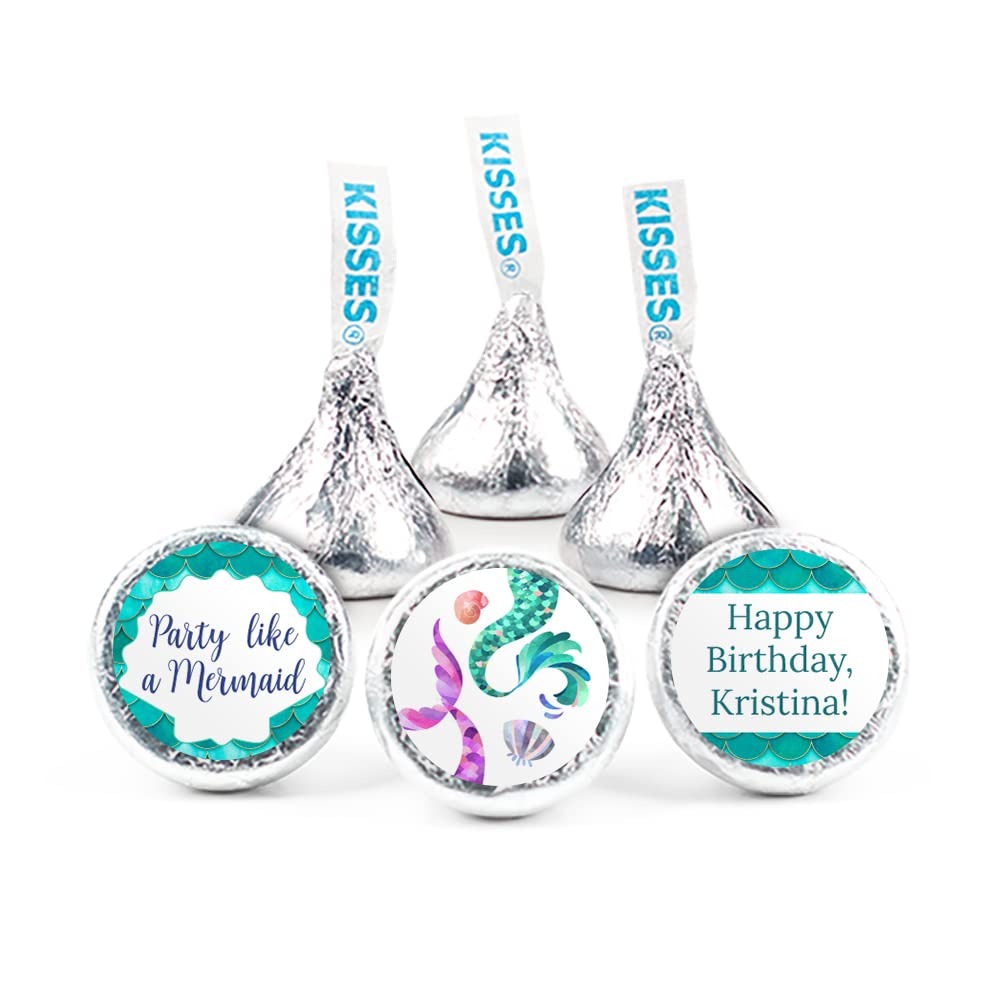
Item Name: 324ct Personalized Mermaid Birthday Stickers for Kisses and Lifesavers Mints Party Favors (324 Count) Mermaid Tail - Party Supplies
Product Description: Personalized candy favors are a perfect addition to your mermaid birthday candy buffet, thank you bags, guest party favors, or decorations. Your friends and party guests will love this sweet little treat after cake, games, and presents! Check out all of the custom and bulk designs by Just Candy.
Value: 324.0
Unit: Count

Price: 14.99